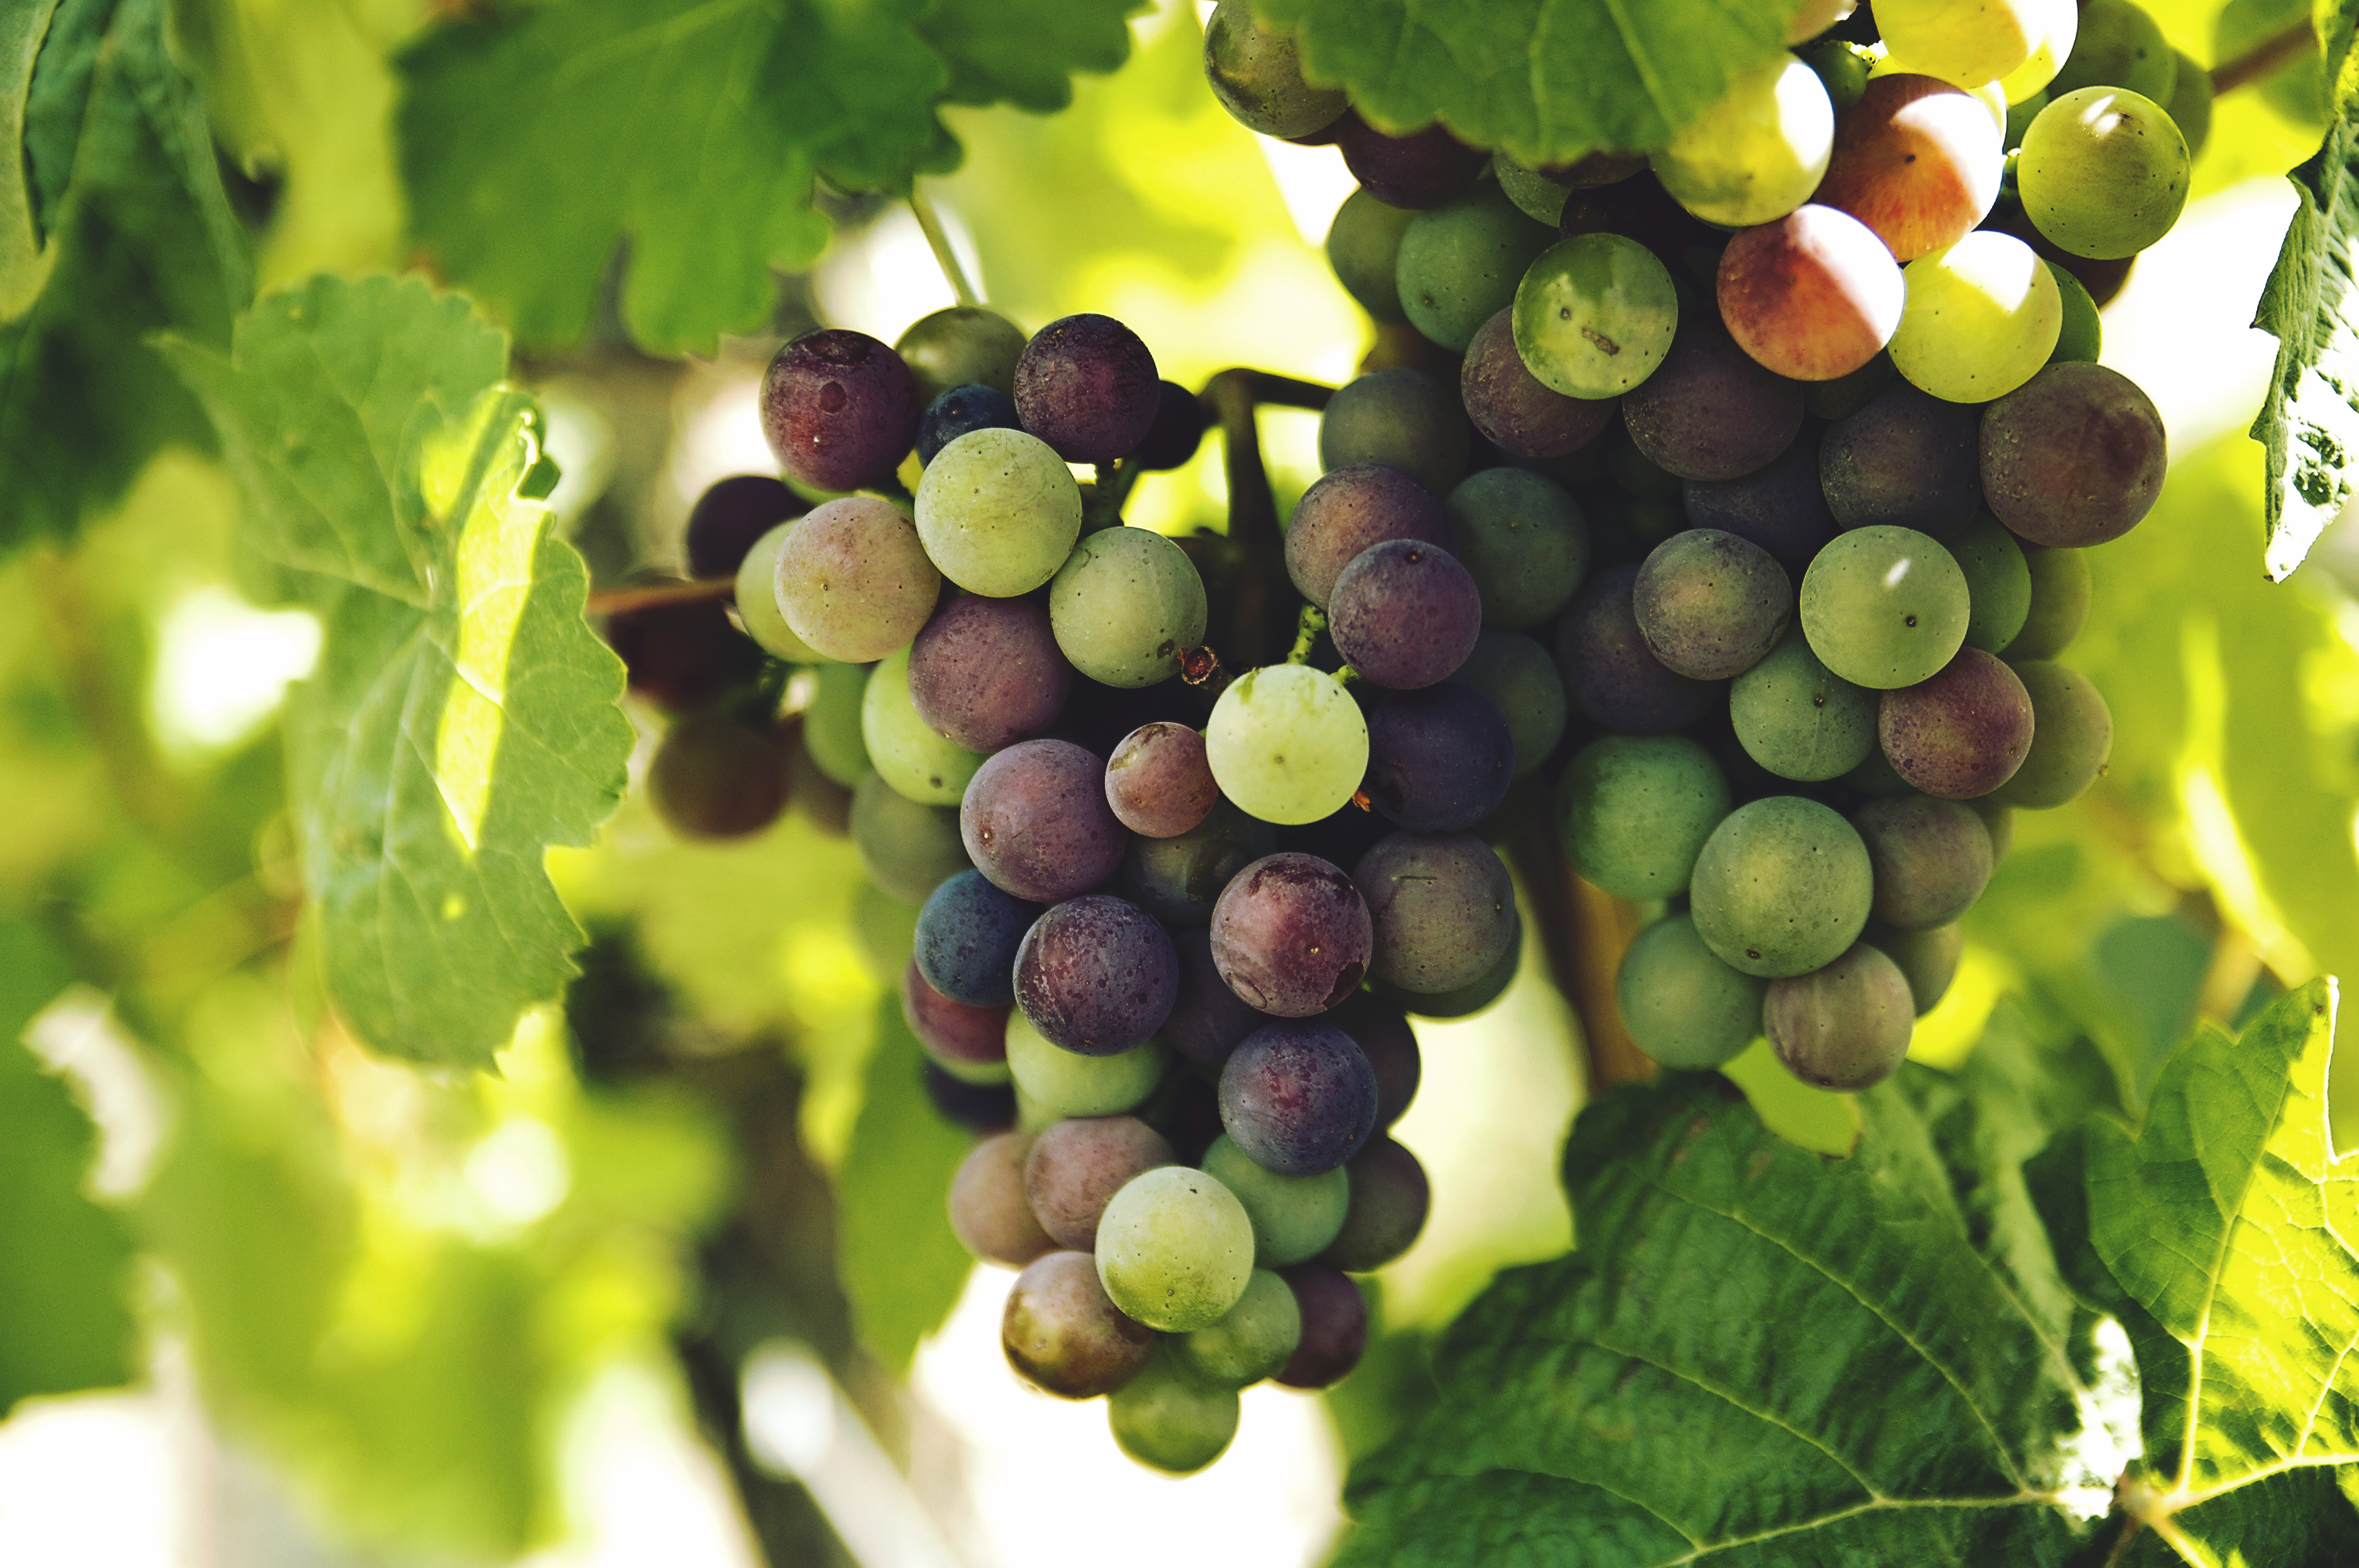
blur, plant, grape, fruit, food, produce, agriculture, healthy, close up, grapevine, leaves, berries, grapes, flowering plant, vitis, land plant, grapevine family